RemoteAccess

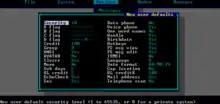
RAConfig - RemoteAccess configuration utility

RA's features quickly grew to become considerably more advanced than the QuickBBS software from which it was cloned. A number of other QuickBBS clones appeared shortly afterwards including ProBoard, SuperBBS and EzyCom, though they never gained as much support or popularity. RA was the first BBS software to support the popular JAM Message Base Format, which was partly conceived by RA's author, Andrew Milner. RA was also the first shareware BBS software to support a FDB (file database), rather than using files.bbs text files to describe files in each directory. RA interfaced with message relaying systems such as FidoNet through 3rd party utilities such as FrontDoor (Joaquim Homrighausen), MainDoor (Francisco Sedano) and FastEcho (Tobias Burchhardt), which were developed by people who eventually became members of the RA beta team.